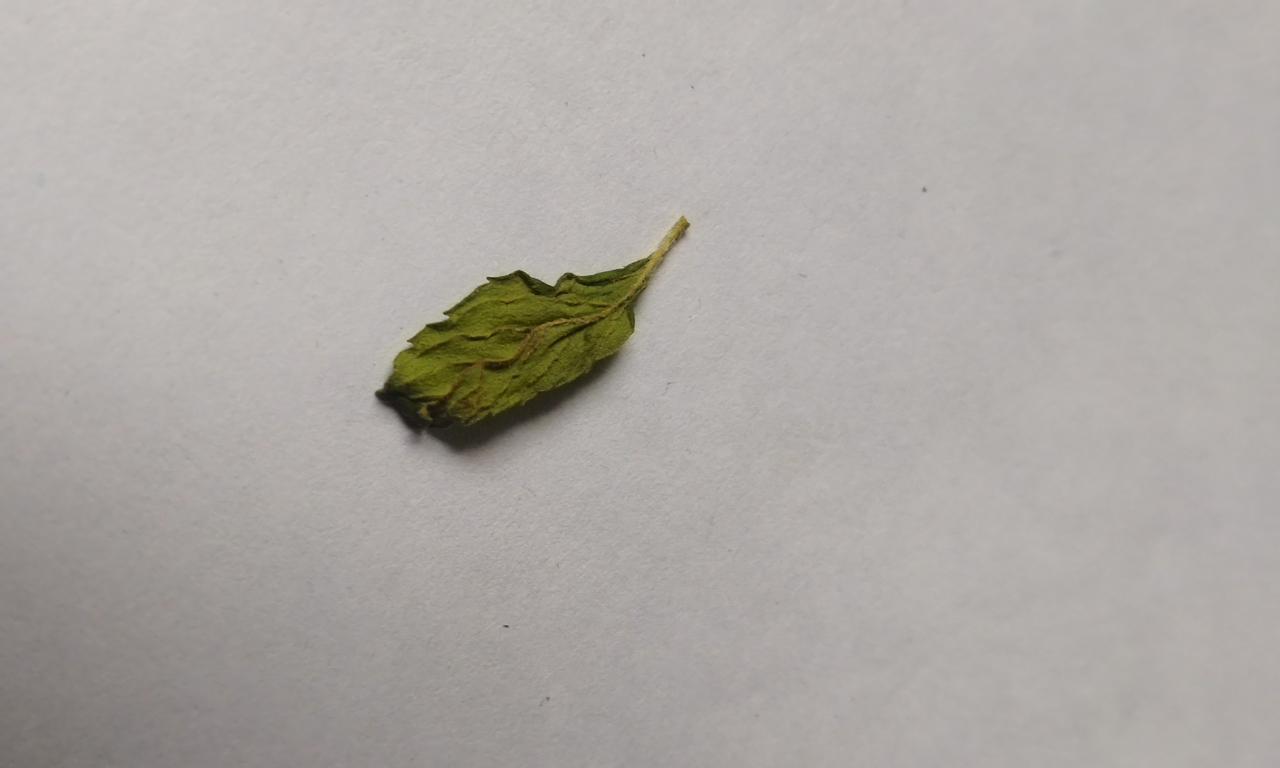
Label: Dried